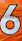
Number: 6